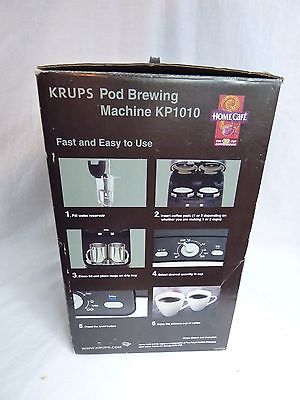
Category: coffee maker